Yeha

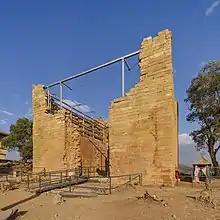
Ruins of the Temple of Yeha in the Tigray Region of Ethiopia.

Yeha ( "yiḥa", older ESA 𐩥𐩢 '; Old South Arabian: 𐩺𐩢𐩱 ') is a town in the northern Central Zone, Tigray in Ethiopia. It likely served as the capital of the pre-Aksumite kingdom of Dʿmt.